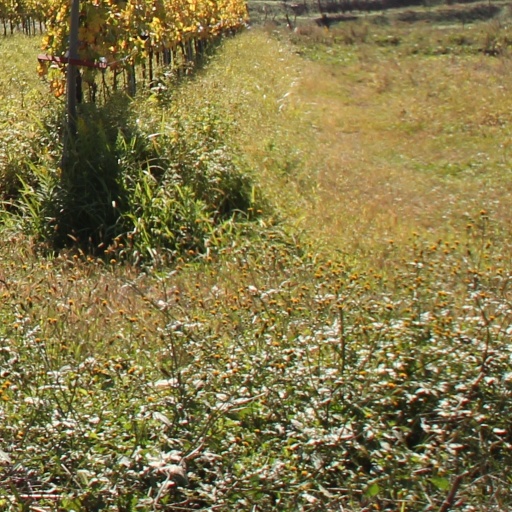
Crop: grape